International LoneStar

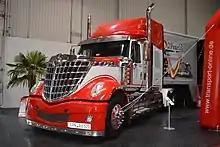
2010 Lonestar on display in Germany

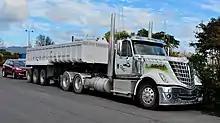
2015 Lonestar day-cab (New Zealand, converted to RHD)

Of the International NGV series of trucks, the Lonestar is most closely related to the Prostar; both developed for long-distance highway applications, the two vehicles share a common cab structure. The Lonestar is produced with a set-forward front axle and an extended hoodline; the Lonestar has a 132-inch BBC length (matching the Freightliner Coronado and 5 inches longer than the Peterbilt 379). The series was introduced in three configurations: a day cab, 56-inch sleeper (low and high-roof), and 73-inch sleeper cab (high-roof and extended-roof). All three configurations were shared with the Prostar (the regional-haul Transtar was offered with the day cab and 56-inch sleeper).